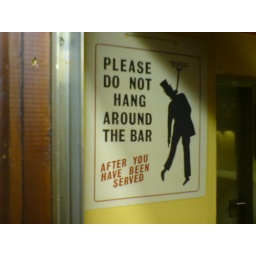
A sign at the end of the bar in the Dalgety Bay Sports &amp;amp; Social club